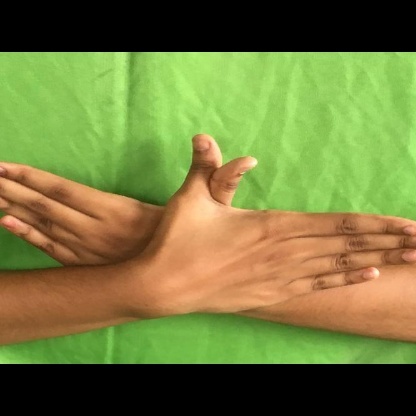
Mudra: Garuda